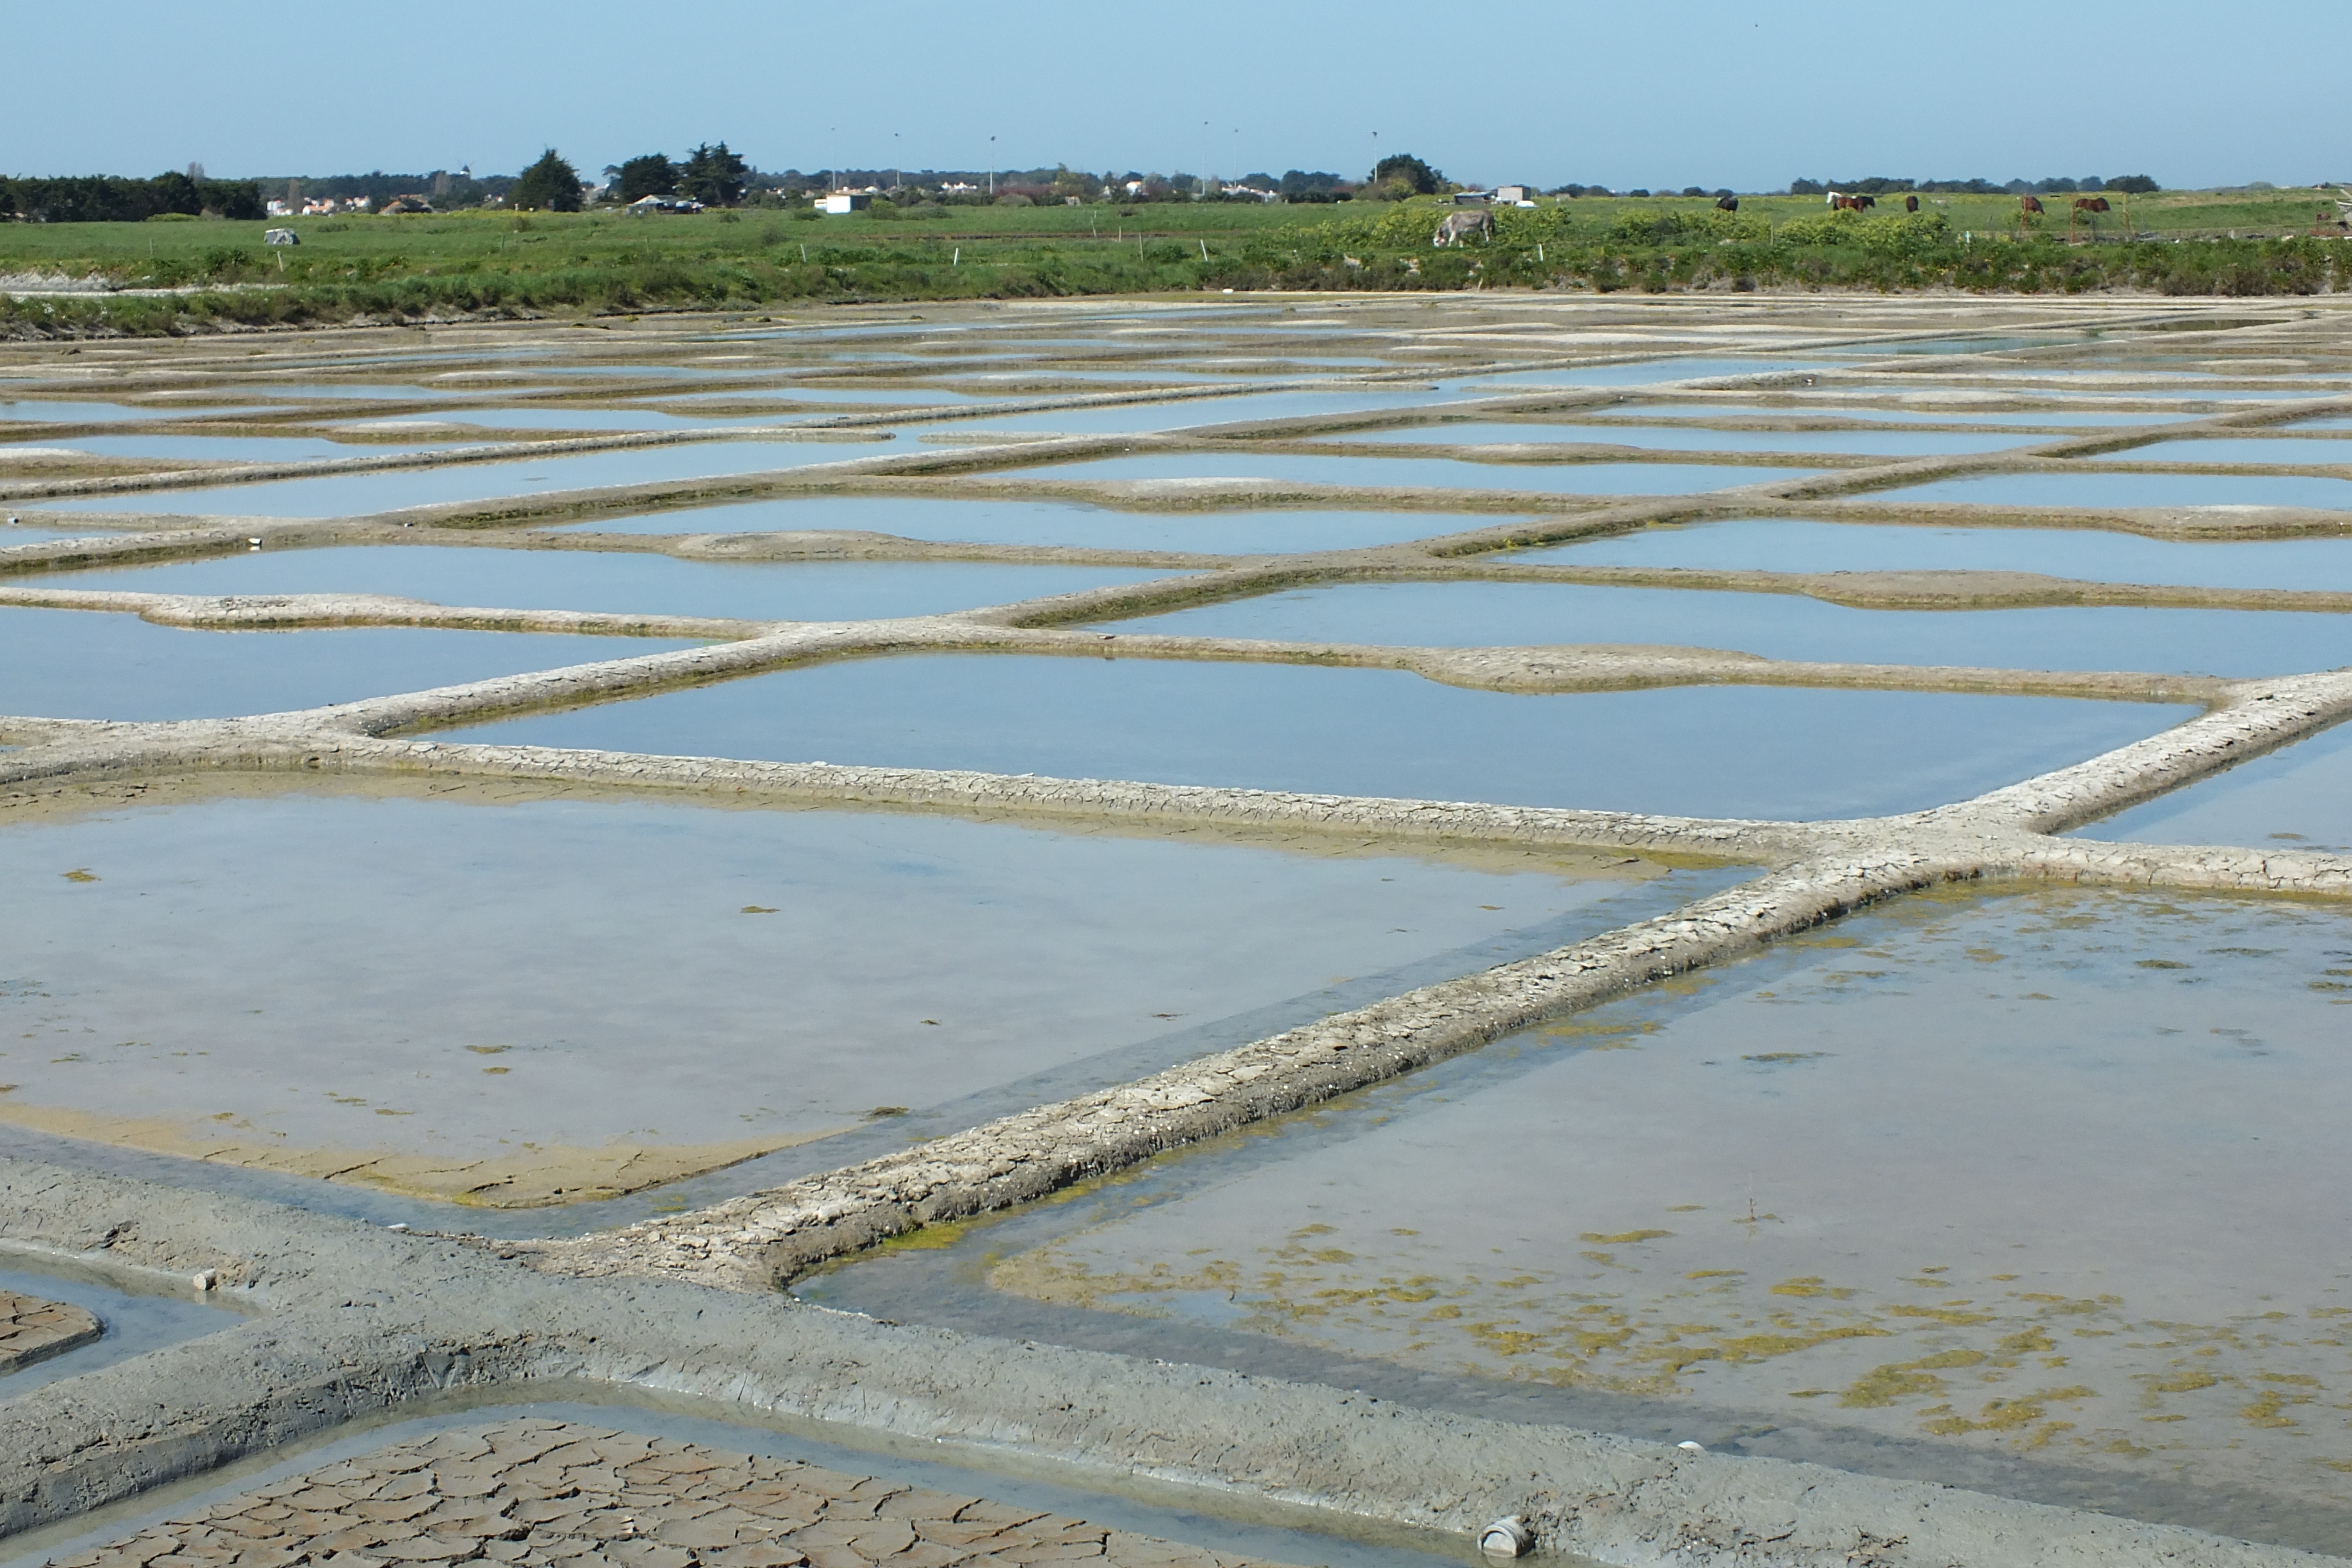
sea, coast, sand, marsh, shore, river, salt, reservoir, waterway, plain, polder, wetland, habitat, levee, estuary, salt marsh, salt marshes, mudflat, natural environment, noirmoutier, salt evaporation pond